South Uist

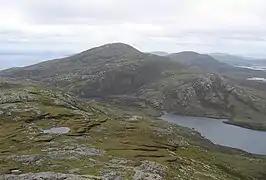
East Coast

Ranald's debts proved burdensome for his family, but his grandson, Ranald George MacDonald, was able to keep them at bay thanks to the Napoleonic Wars; the wars had restricted the supply of certain minerals, turning the production of soda ash by burning kelp into a highly profitable activity. Kelp harvesting (and burning) became one of the principle economic activities of the population of South Uist, but when the wars ended, competition from imported barilla resulted in the kelp price collapsing. In 1837, facing bankruptcy, Ranald sold South Uist to Lt. Colonel John Gordon of Cluny.